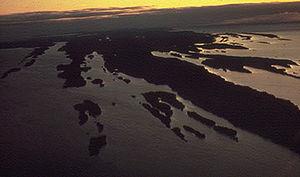
Le parc national de l'Isle Royale se situe sur le lac Supérieur, en Amérique du Nord. Il appartient aux États-Unis, dans l'État de Michigan, et occupe une île de 72 km de longueur, et de petits îles l'entourant. C'est un parc national relativement petit, dont seulement 542 km² au-dessus de l'eau.
Le rift médio-continental, rift nord-américain, ou rift de Keweenaw est un rift de 2 000 km de long, situé au centre du continent nord-américain et au milieu du bord sud de la plaque nord-américaine. Il s'est formé lorsque le cœur du continent, le craton nord-américain, a commencé à se désagréger durant le Mésoprotérozoïque, il y a 1,1 milliard d'années. La formation du rift fut avortée, laissant des couches épaisses de roches magmatiques exposées au nord, mais recouvertes par des formations sédimentaires ultérieures sur la plus grande partie des bras est et ouest, lesquels se rejoignent au lac Supérieur, qui est entièrement contenu dans la vallée du rift. La rive nord, située en Ontario et dans le Minnesota, définit l'arc nord du rift. Partant du lac, le bras est du rift tourne vers le sud du Michigan, et s'étend peut-être jusqu'à travers l'Indiana, l'Ohio, le Kentucky, le Tennessee et l'Alabama. Le bras ouest traverse une partie du Wisconsin, du Minnesota, de l'Iowa, et du Nebraska pour atteindre le nord-est du Kansas, et peut-être même l'Oklahoma.